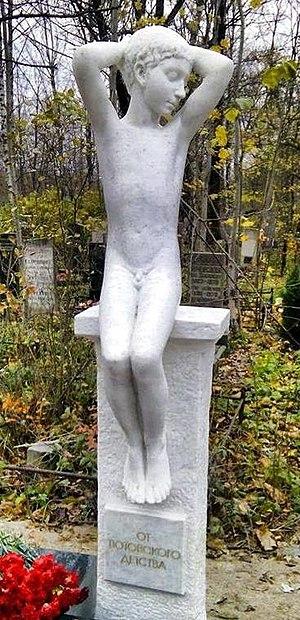
Matveï Grigorievitch Doubrovine est le fondateur et premier directeur artistique du Théâtre de la créativité des jeunes à Léningrad.